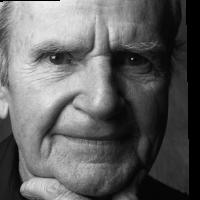
Age group: age 66-80